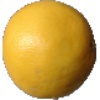
Label: white_grapefruit